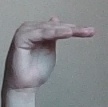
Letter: khaa